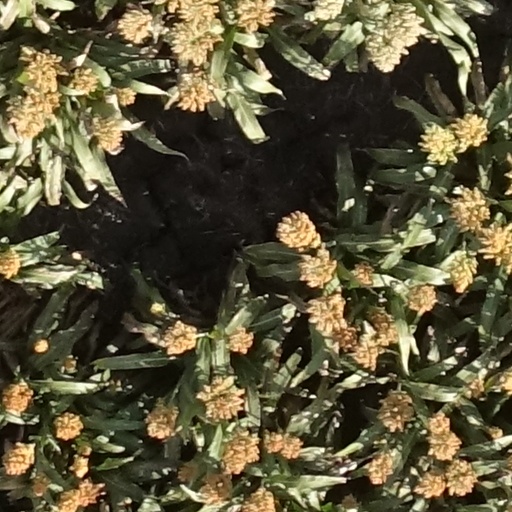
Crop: sorghum